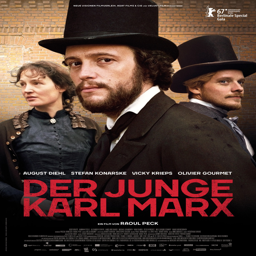
extra large movie poster image for film